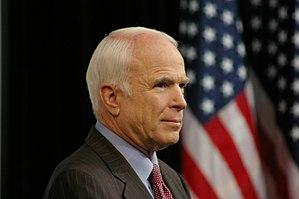
La Convention nationale républicaine de 2008 a lieu du 1ᵉʳ au 4 septembre 2008 au Xcel Energy Center à Saint Paul aux États-Unis. Elle est chargée de désigner officiellement John McCain comme candidat du Parti républicain à l'élection présidentielle de 2008. Le candidat doit recueillir plus de 1 191 délégués pour remporter la nomination. La convention devait recevoir plus de 45 000 participants dont 15 000 représentants de la presse.